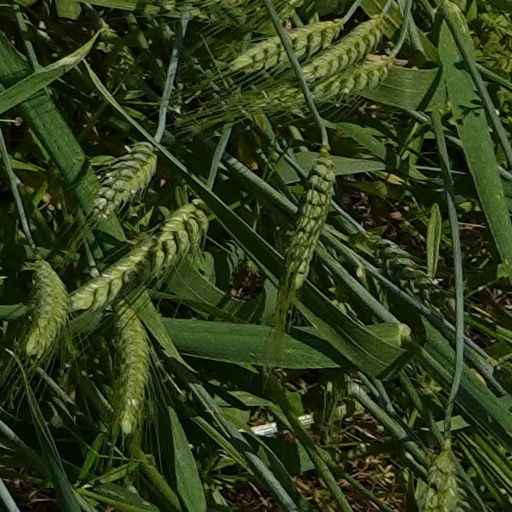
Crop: wheat